American logistics in the Northern France campaign

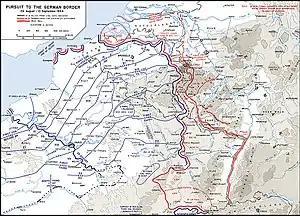
Pursuit to the German border

By 3 August, Patton's Third Army was advancing into Brittany. Bradley fixated on Brest, which was only intended to be a port of reception for troops, and Saint-Malo, a minor port, whereas Patton focused on Lorient and Quiberon Bay. Due to being trained as a cavalryman, Patton conceived operational art—the level of war that sits between the means of tactics and the ends of strategy—very differently from the former infantrymen Bradley and Major General Troy H. Middleton, VIII Corps' commander. When the 4th Armored Division's commander, Major General John S. Wood incorrectly reported that Lorient was too strongly defended to rush, Middleton accepted this assessment.